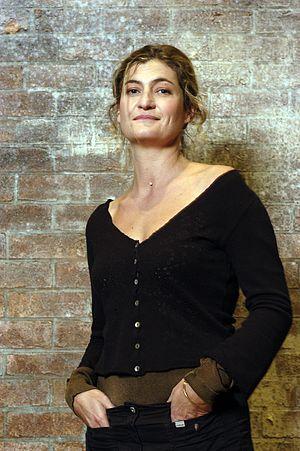
Directrice du Théâtre de l'Aquarium de 2002 à 2009.
Le Théâtre de l'Aquarium est installé sur le site de La Cartoucherie dans le bois de Vincennes dans le 12ᵉ arrondissement de Paris. Il jouxte les autres théâtres de La Cartoucherie : le Théâtre du Soleil, le Théâtre de la Tempête, le Théâtre de l'Épée de Bois et les Ateliers de Paris–CDCN.